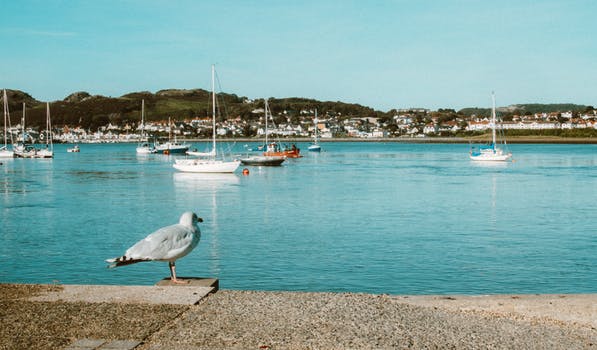
Label: No Watermark